Sheikh Hasina

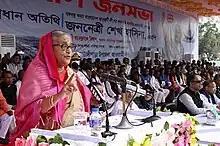
Hasina addressing a party rally in Kotalipara, Gopalganj in February 2023

The BNP wanted the elections to be held under a neutral caretaker government and had hoped to use protests to force the government to do so.